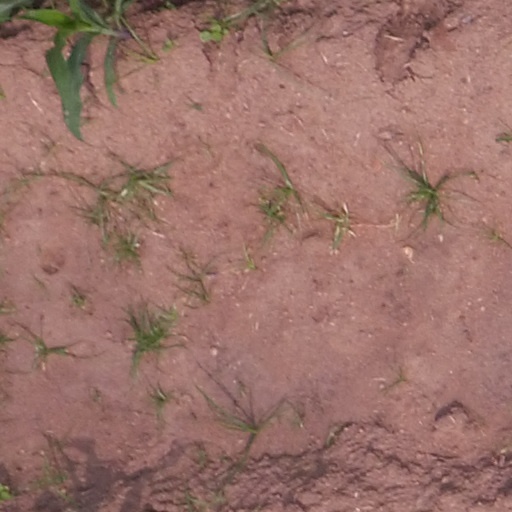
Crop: maize; corn